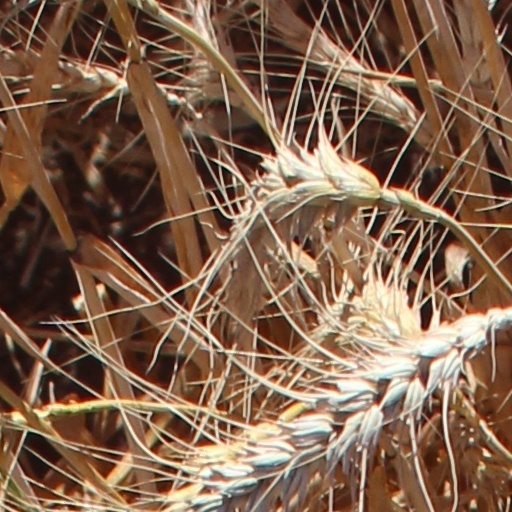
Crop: wheat